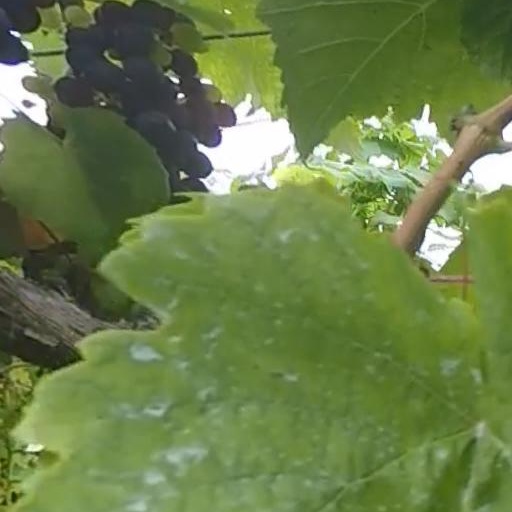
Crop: grape